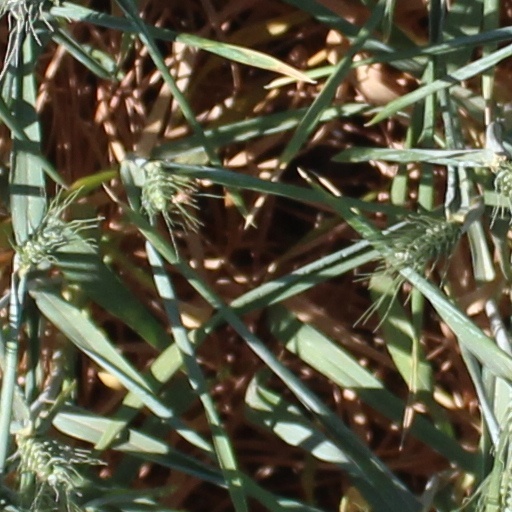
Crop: wheat